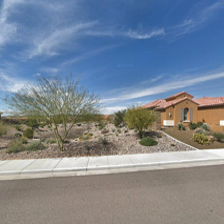
Label: streetView